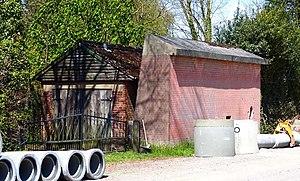
PA17 de La Calamine
Les Postes d'alerte de la frontière est de la Belgique sont une série d'édifices légers de surveillance et d'alerte disposés tout le long de la frontière est de la Belgique afin de prévenir de l'invasion du pays par l'Allemagne nazie, prévue et redoutée. Ils étaient généralement occupés par un gradé et 4 hommes.